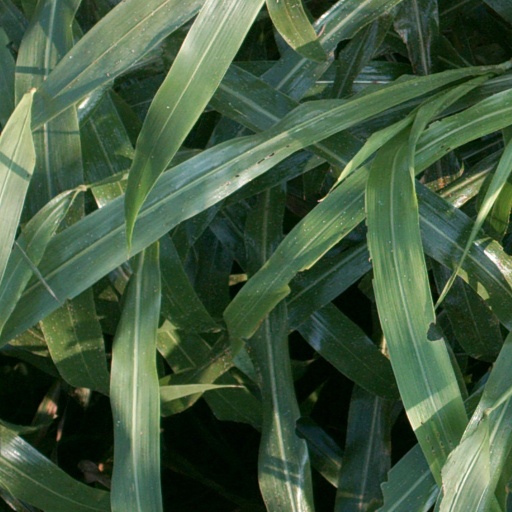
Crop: sorghum